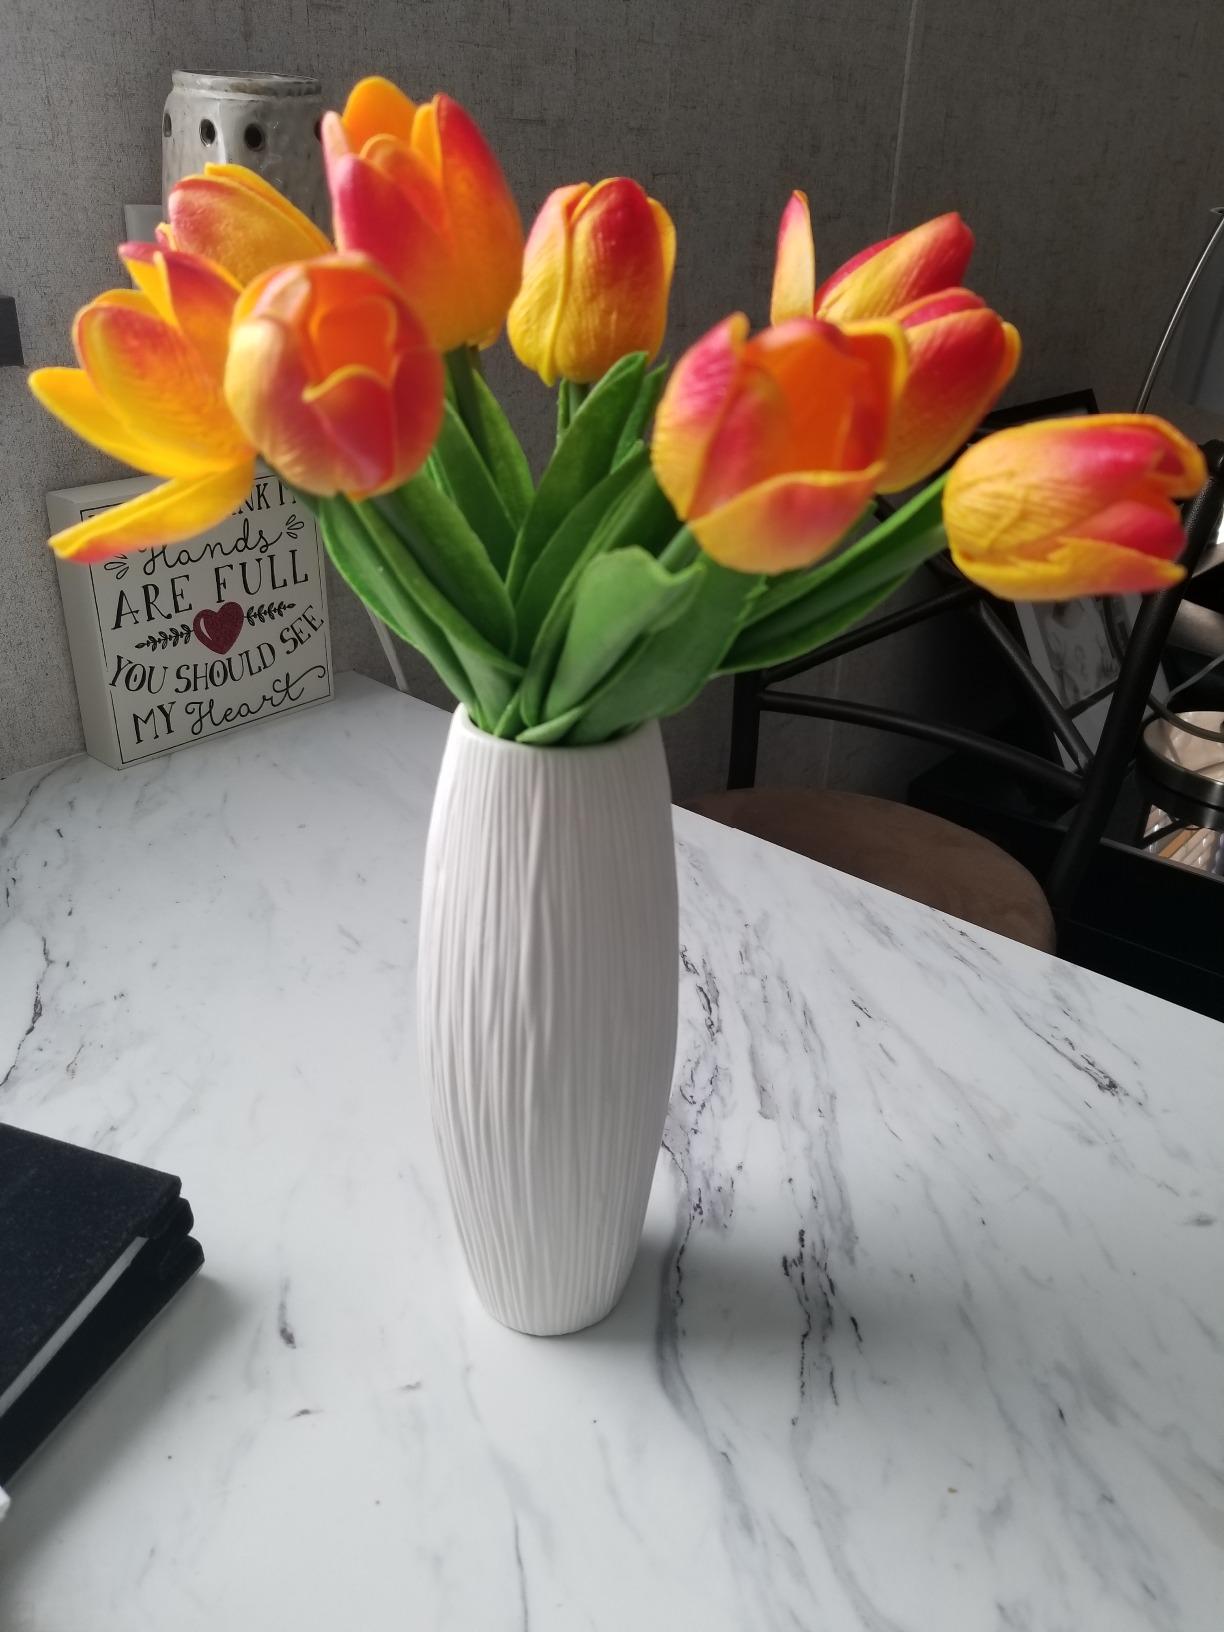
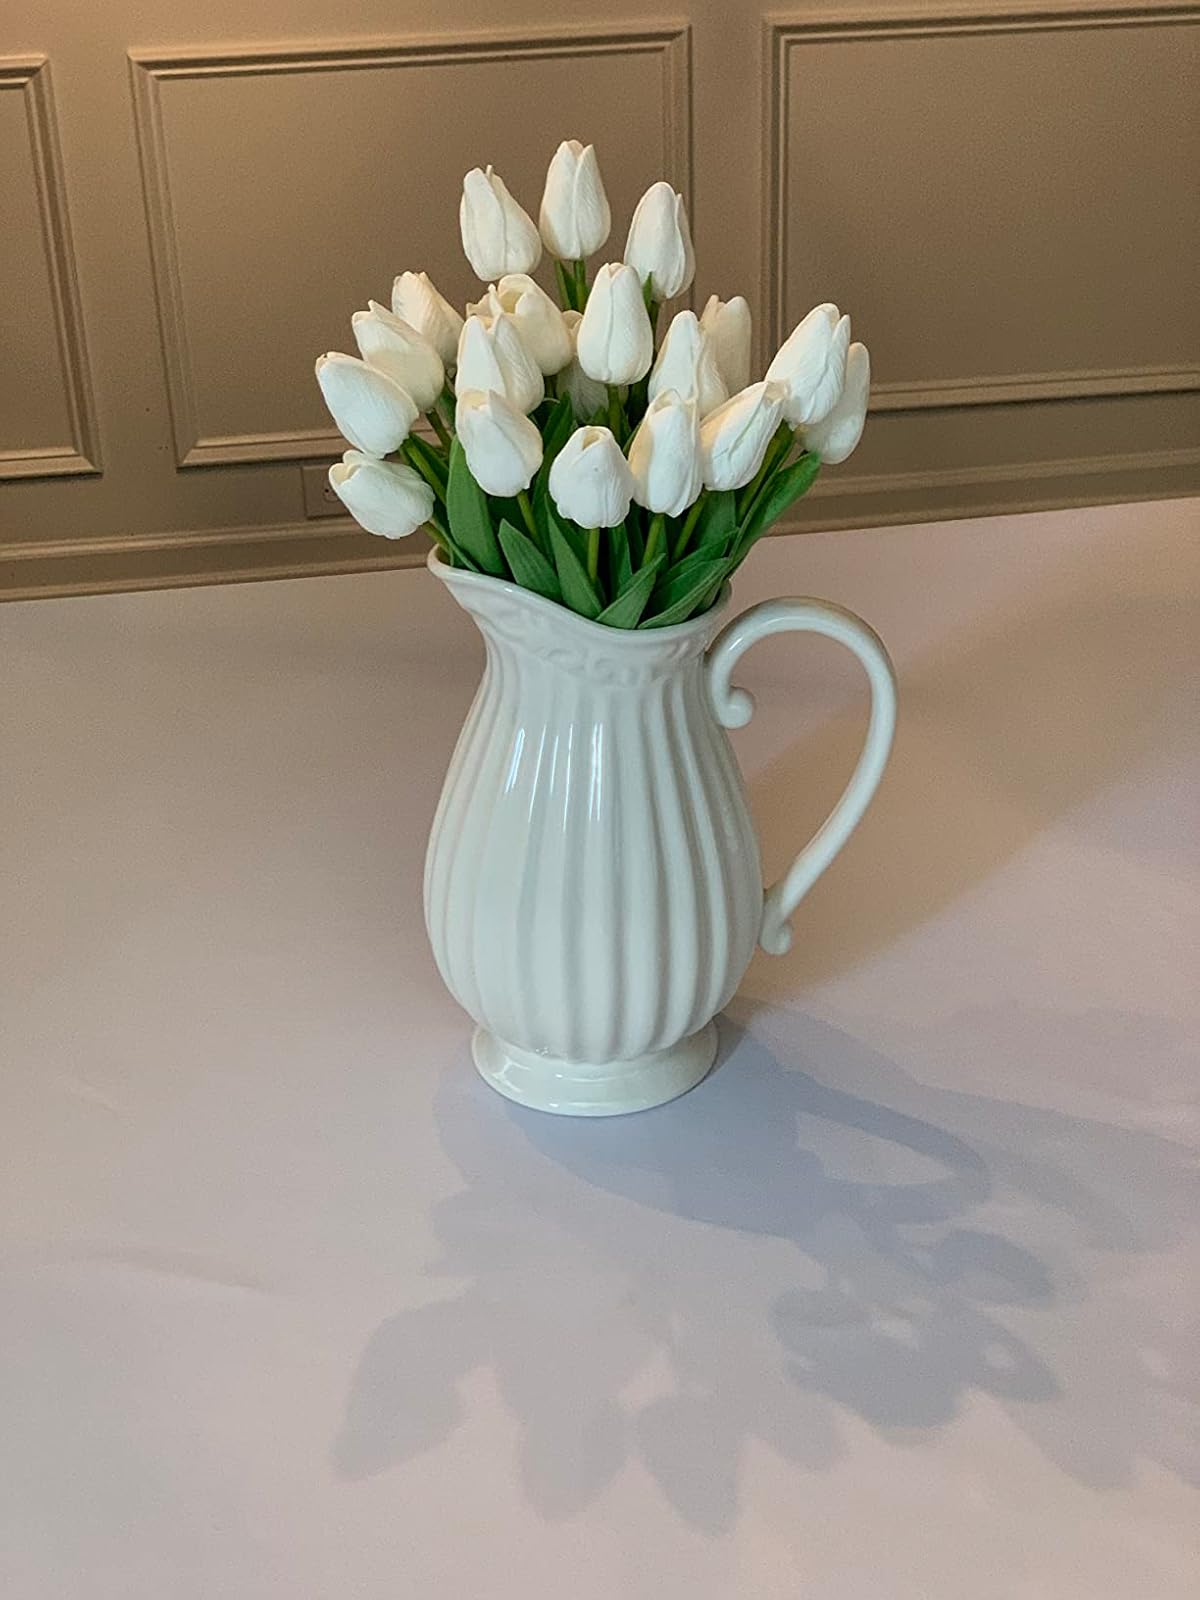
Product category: vase
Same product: no